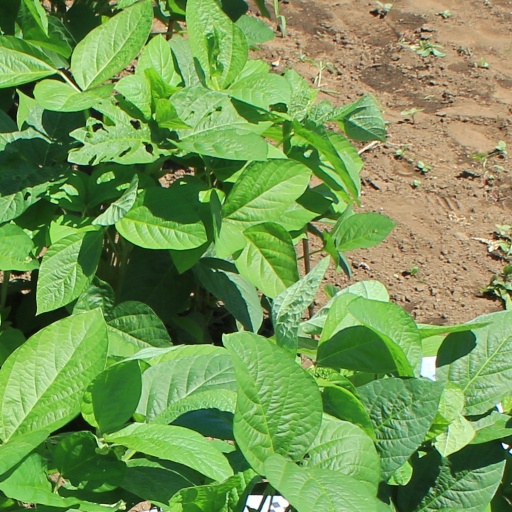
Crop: soybean